Piatnitzkysaurus

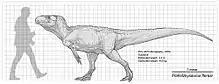
Life restoration and size comparison

In total, two partial skeletons are known (a fractured skull and parts of two postcranial skeletons, among which paratype MACN CH 895) and is the most completely known theropod from the Middle-Late Jurassic Period of the Southern Hemisphere. "Piatnitzkysaurus" was a relatively lightly built medium-sized bipedal carnivore that was around long and around in mass, though such estimates apply to the holotype, which is a subadult. It had robust arms and powerful hind legs with four toes on each foot. Its ischium is long. Its braincase resembles that of another megalosauroid, the megalosaurid "Piveteausaurus" from France.